Mireille Enos

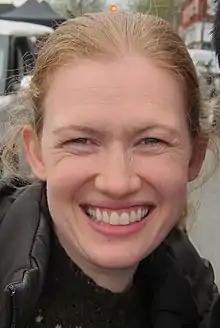
Enos in 2012

Marie Mireille Enos (born September 22, 1975) is an American actress known for the lead role as homicide detective Sarah Linden in the drama series "The Killing."